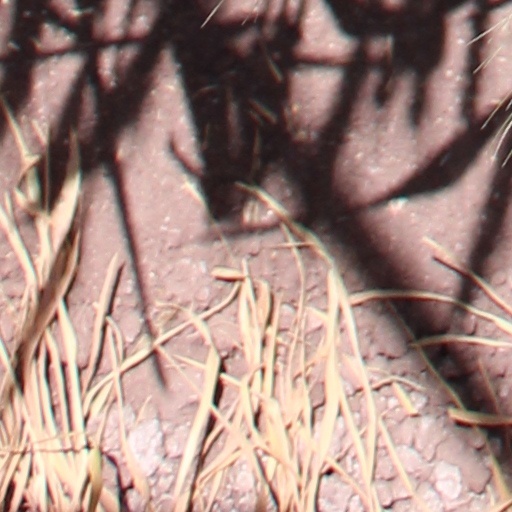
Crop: wheat